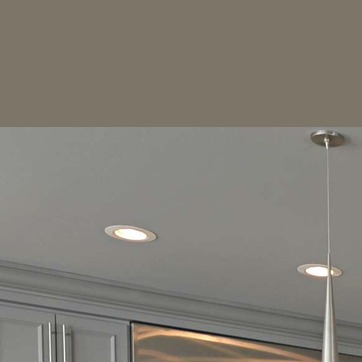
Material: painted